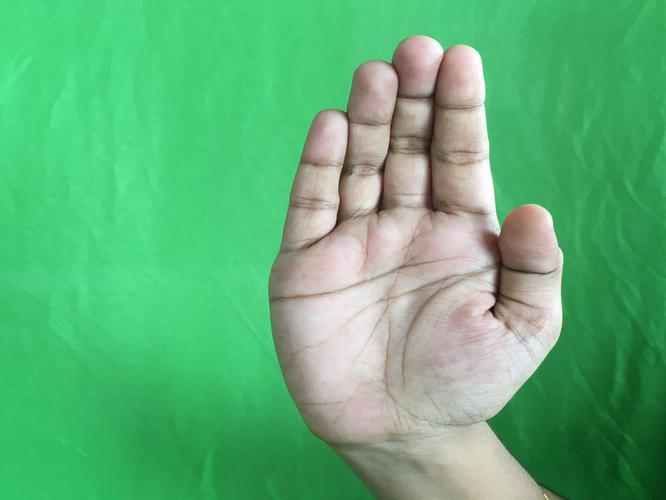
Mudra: Sarpasirsha
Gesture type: single_hand